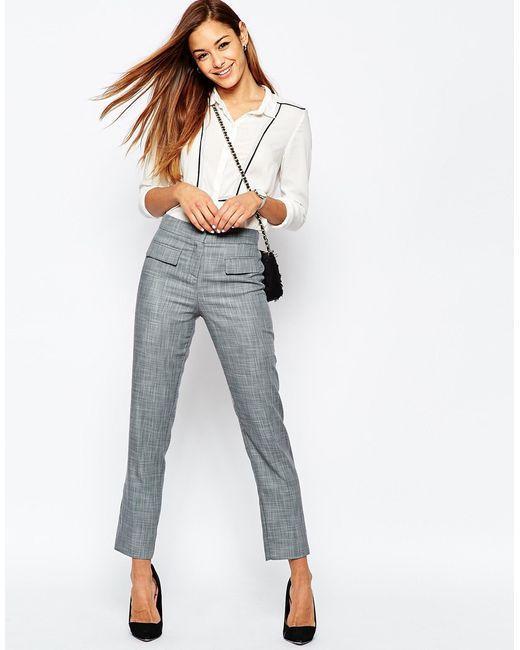
Weißes aufgerolltes Langarm-Büro-T-Shirt für Damen mit Kragen, karierter grauer lässiger knöchellanger Hose, schwarzen Absätzen und schwarzer Handtasche